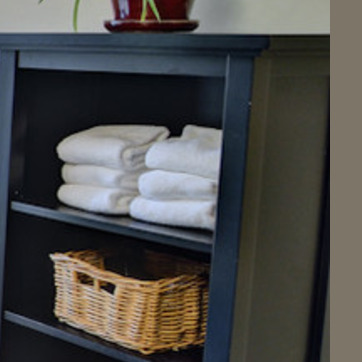
Material: fabric